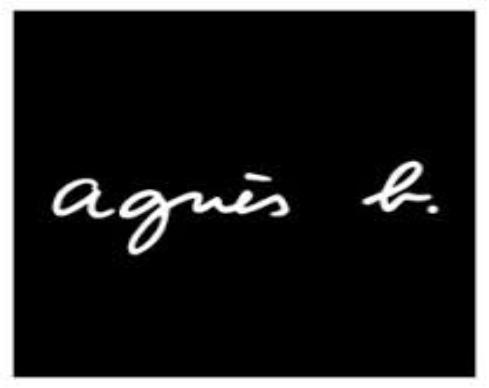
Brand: Agnes b
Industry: Clothes